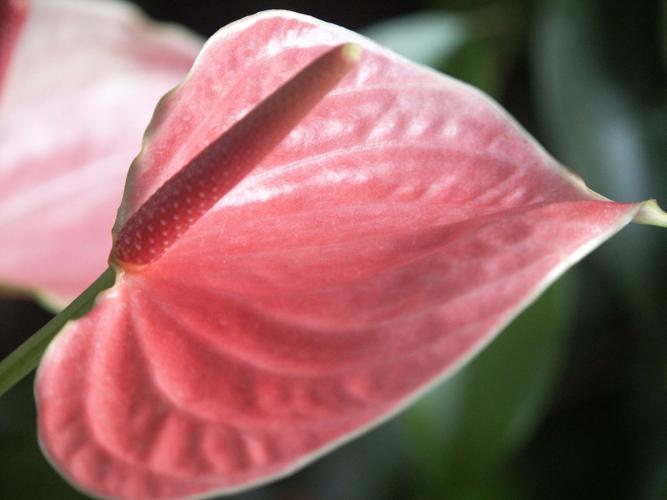
Label: anthurium